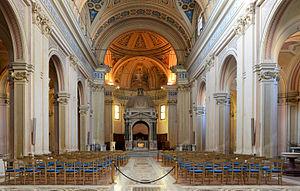
La basilique Santi Bonifacio e Alessio est une basilique mineure située à Rome sur l'Aventin et dédiée à Boniface de Tarse et Alexis de Rome. Bien que d'origine très ancienne d'importants travaux effectués au XVIIIᵉ siècle ont transformé son intérieur en édifice baroque. Depuis 1860 elle est confiée aux religieux somasques qui en assurent les services pastoraux.